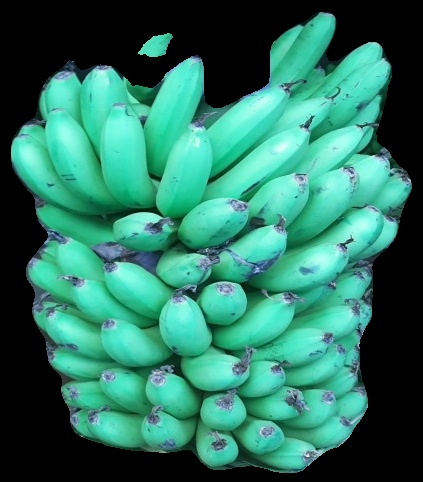
Variety: pachbale
Grade: grade1